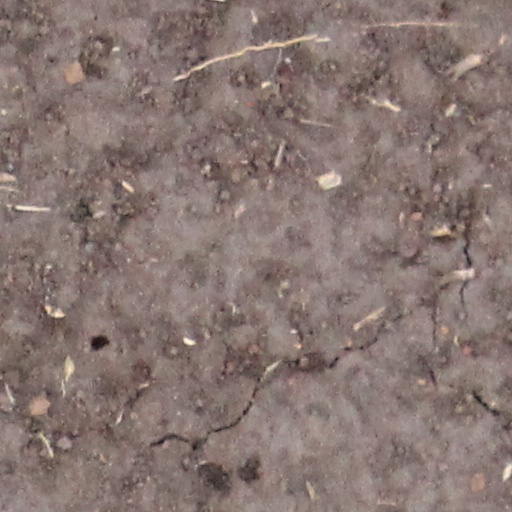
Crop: wheat